Azat Peruaşev

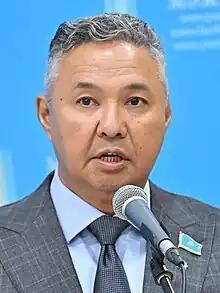
Peruaşev in 2023

Azat Turlybekuly Peruaşev (born 8 September 1967) is a Kazakh politician who is serving as the member of the Mazhilis from 2012. He is currently the chairman of the Aq Jol party since 2011. From 1998 to 2006, Peruaşev was the First Secretary of the Civic Party before its merger with Otan in 2006.